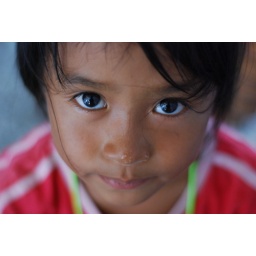
cute girl in Lanyu, Taiwan